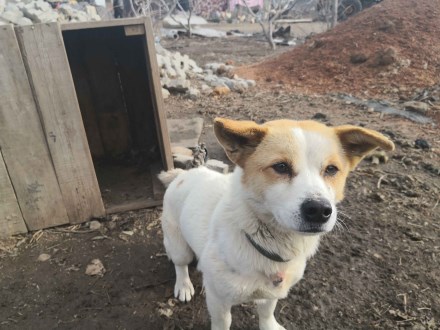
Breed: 3336-n000121-chinese_rural_dog